Ikenotani Station

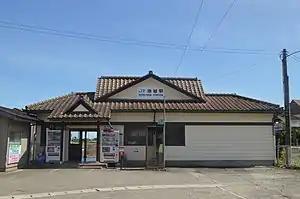
Ikenotani Station in 2022

is a junction passenger railway station located in the city of Naruto, Tokushima Prefecture, Japan. It is operated by JR Shikoku. It has two station numbers: "T04" for the Kōtoku Line and "N04" for the Naruto Line.